The Babaloos

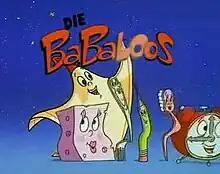
Title screen

The Babaloos is a 1995–1998 animated series produced by CINAR Films, France Animation, and Ravensburger Film + TV.